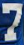
Number: 7